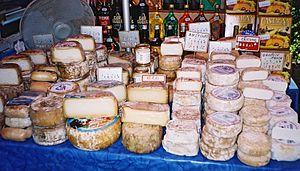
La Corse est une île située en mer Méditerranée et une collectivité territoriale unique française.
De manière générale, la nourriture désigne les aliments d'origine animale, végétale, fongique ou chimique, consommés par des êtres vivants à des fins d'alimentation ou de récréation.
Outre le brocciu, forme de brousse, les fromages traditionnels corses sont usuellement classés en cinq types caractéristiques, qui tiennent leur nom de leur aire de production. Les fromages produits ailleurs sur l'île sont des variantes intermédiaires entre ces cinq catégories de fromages.